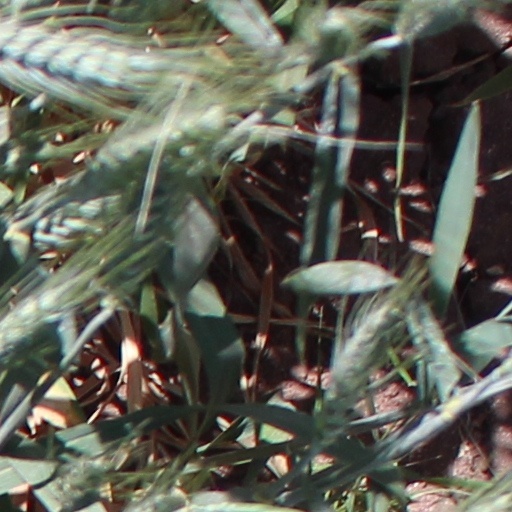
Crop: wheat